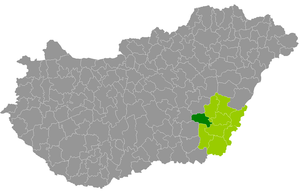
Le district de Szarvas est un des 9 districts du comitat de Békés en Hongrie. Créé en 2013, il compte 24 993 habitants et rassemble 6 localités : 4 communes et 2 villes dont Szarvas, son chef-lieu.